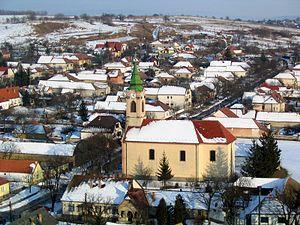
Nógrád est un village et une commune du comitat de Nógrád en Hongrie.